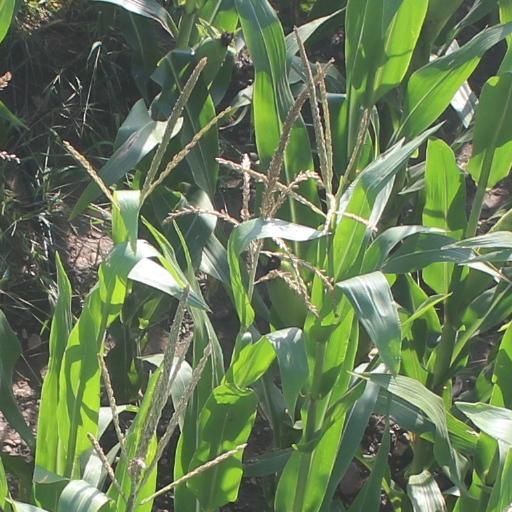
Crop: maize; corn